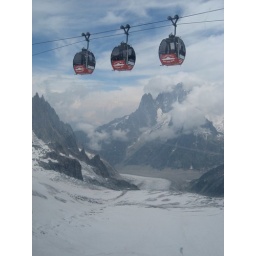
I should point out: highest cable car in the world. Highest mountain in Europe.